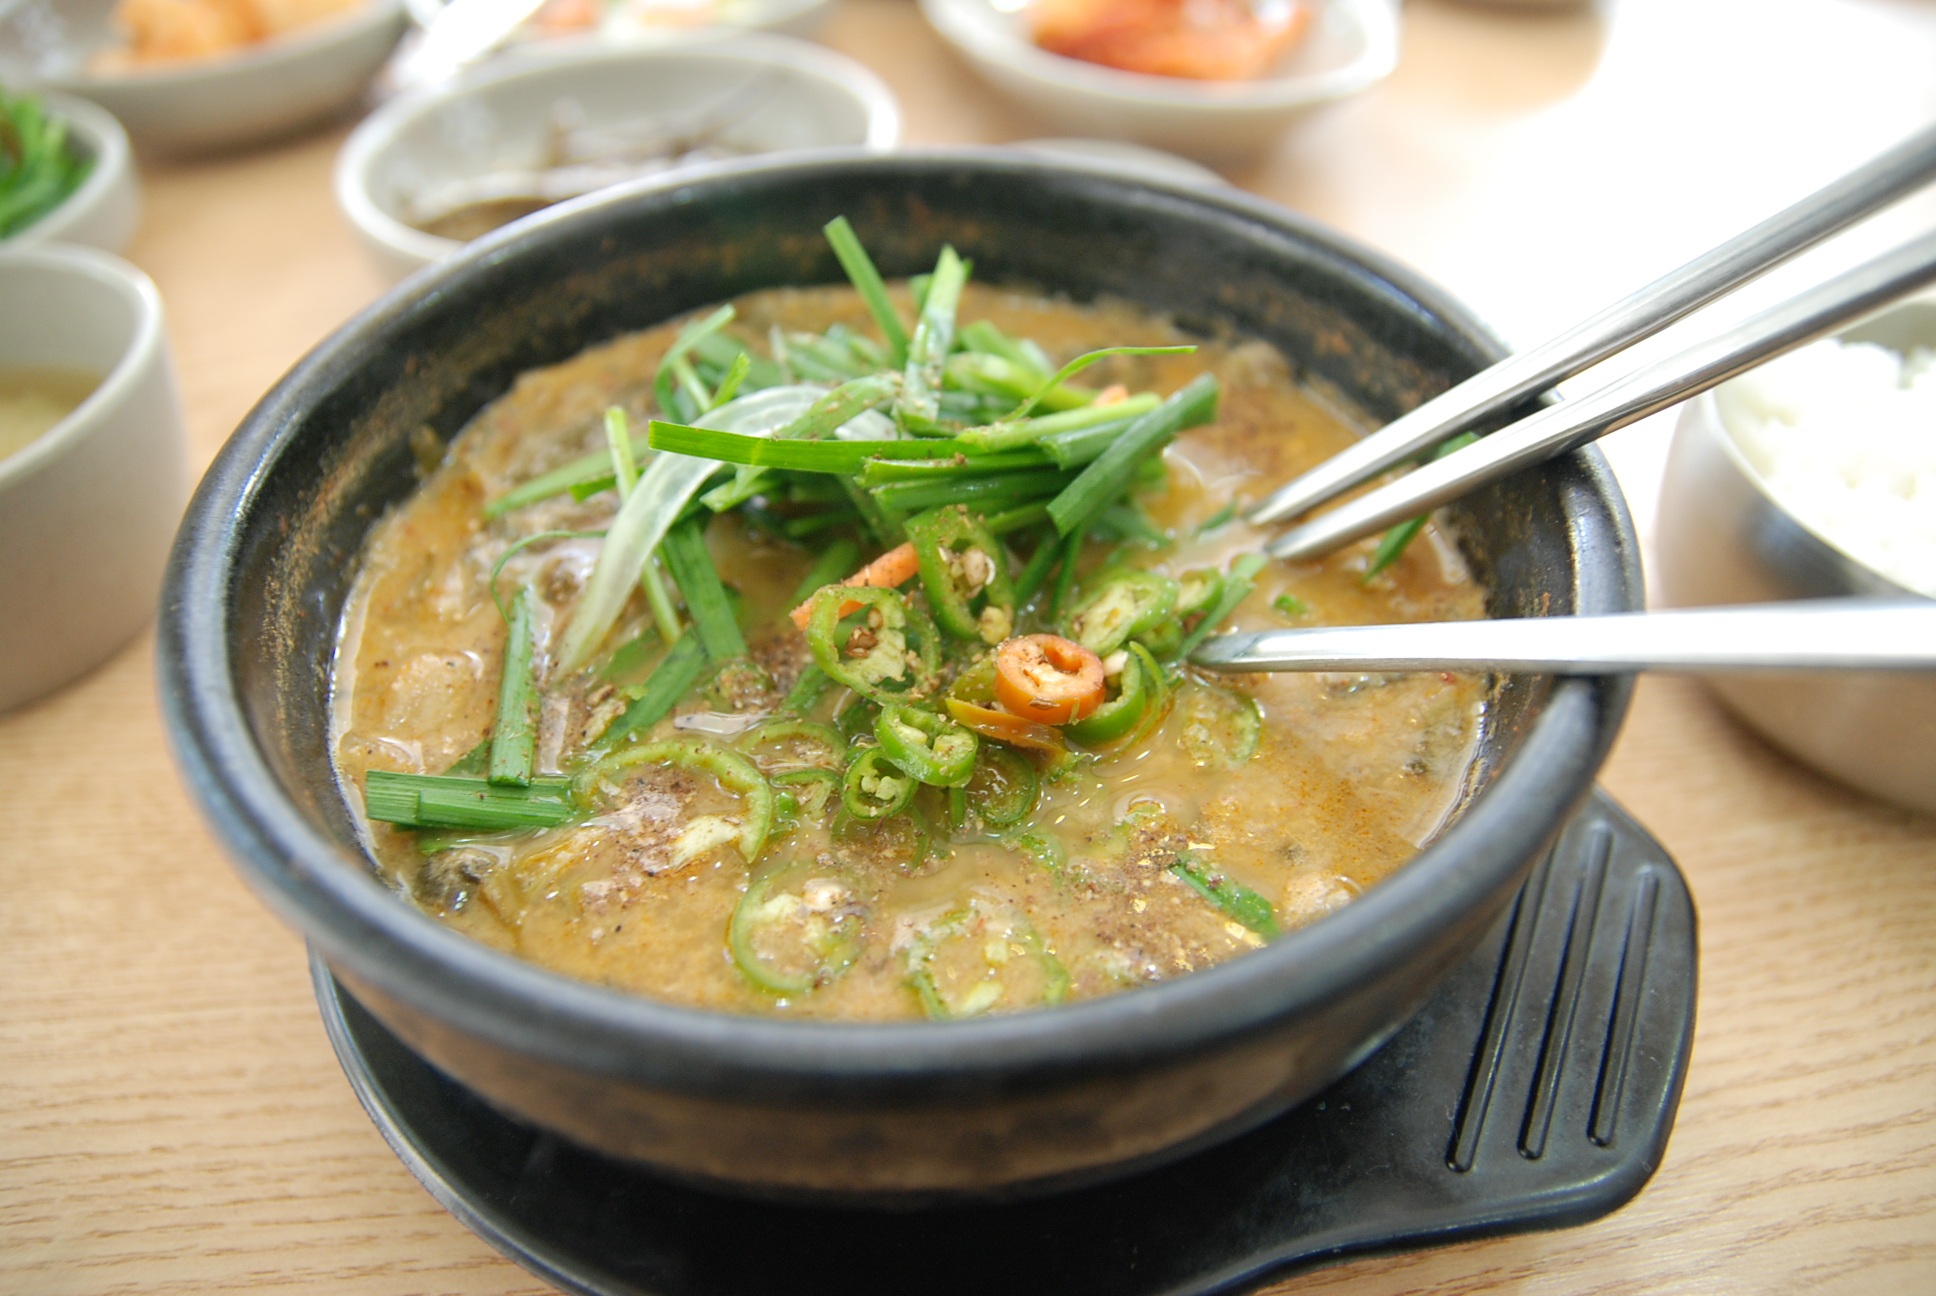
dish, food, produce, cuisine, soup, noodle, asian food, bob, seoul, republic of korea, thai food, chinese food, southeast asian food, noodle soup, chueotang